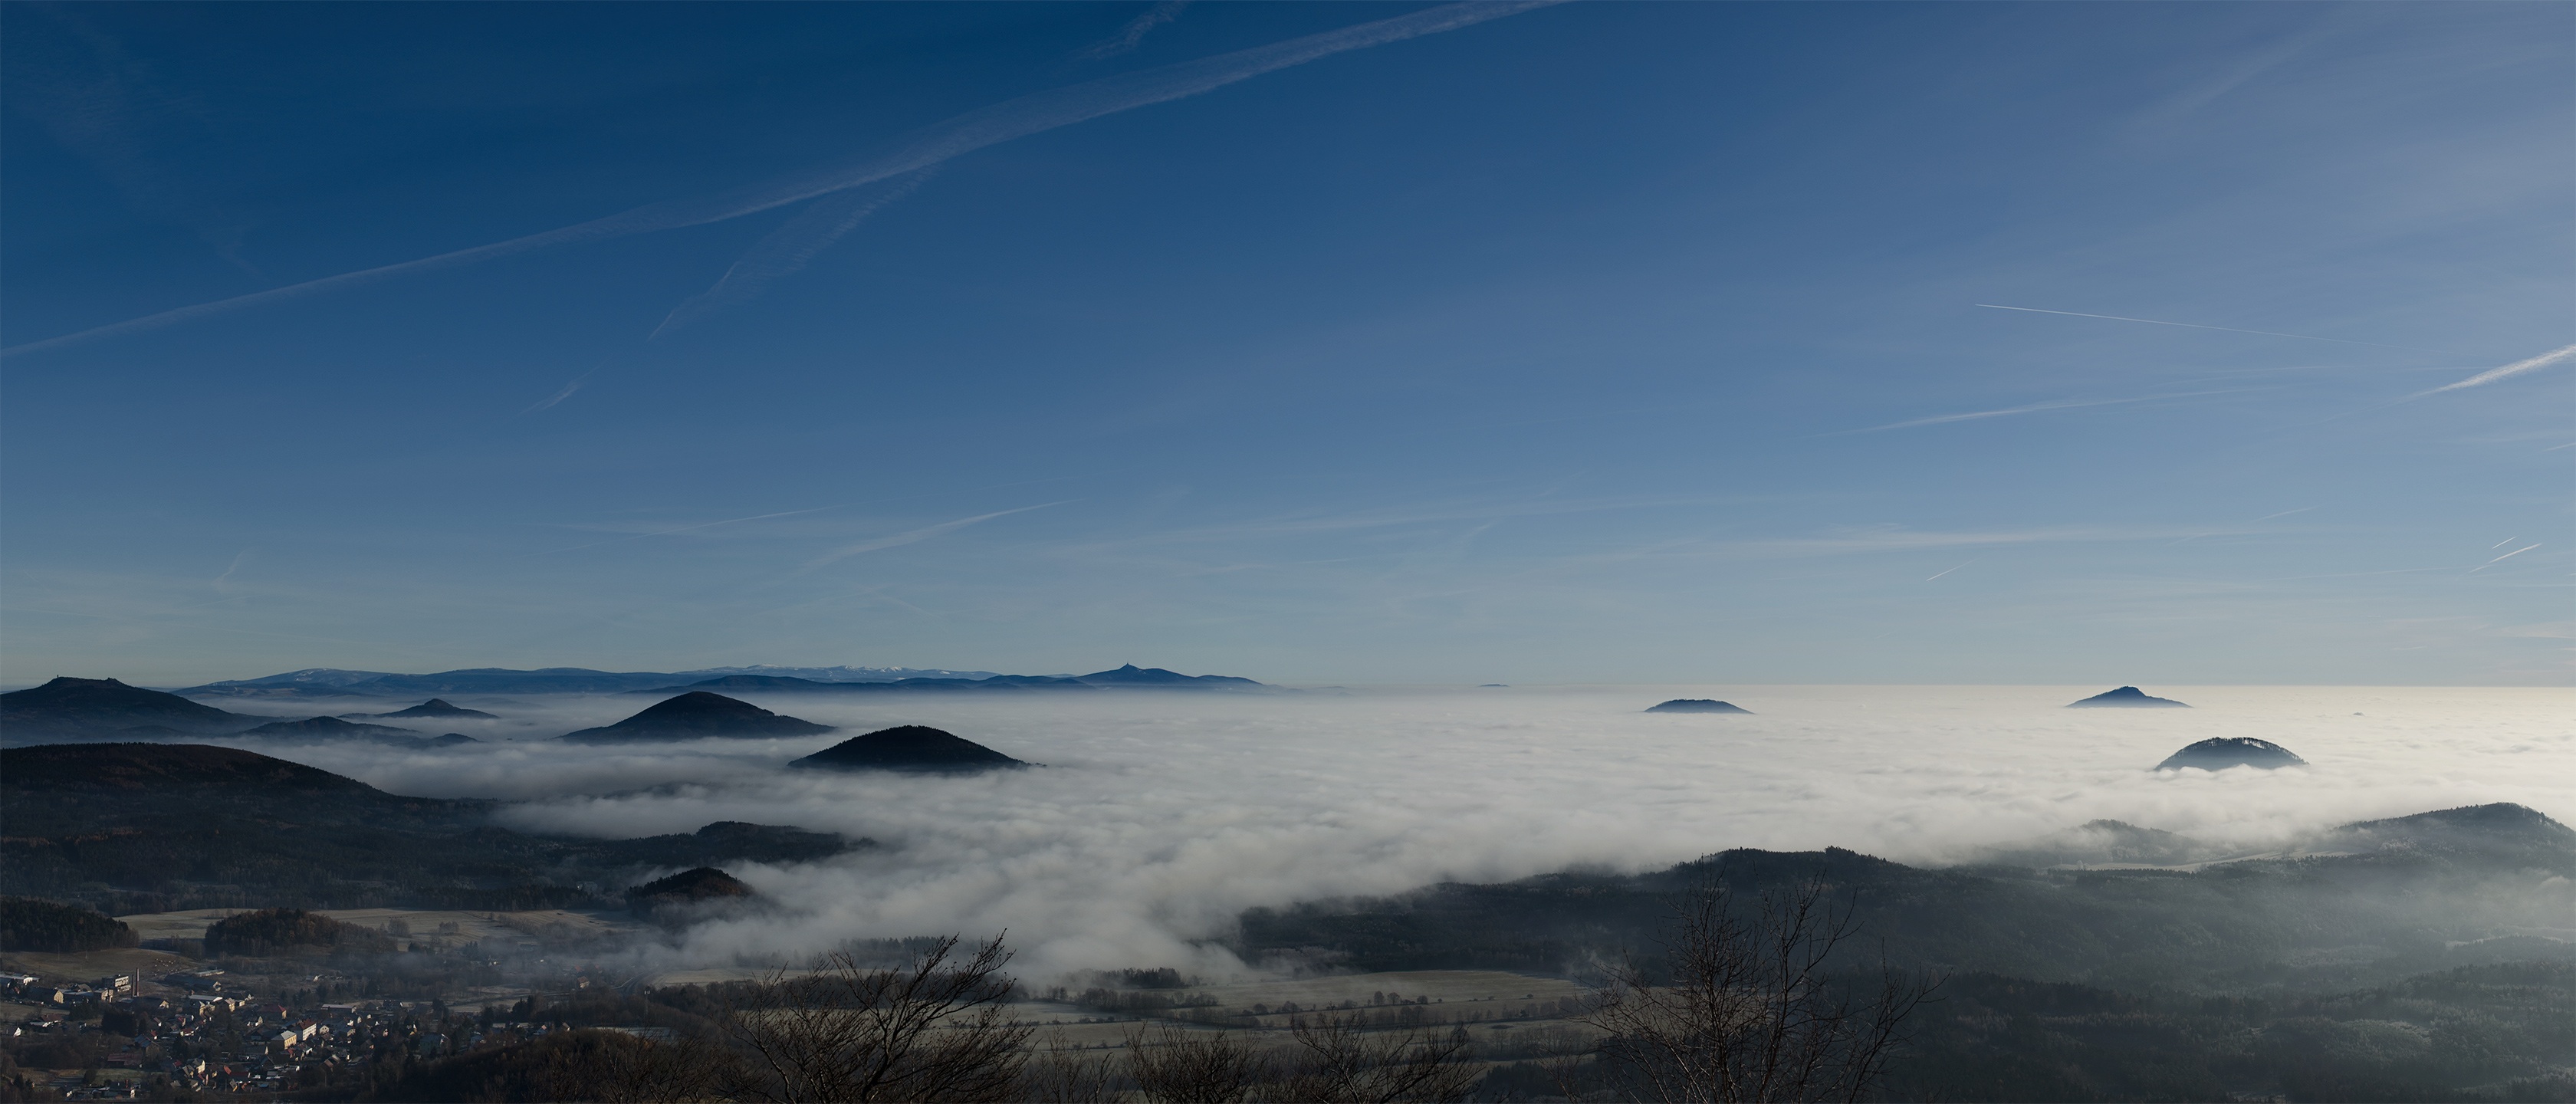
sea, coast, ocean, horizon, mountain, snow, cloud, sky, fog, sunrise, morning, wave, lake, dawn, mountain range, panorama, dusk, ice, key, weather, arctic, atmospheric phenomenon, atmosphere of earth, jested